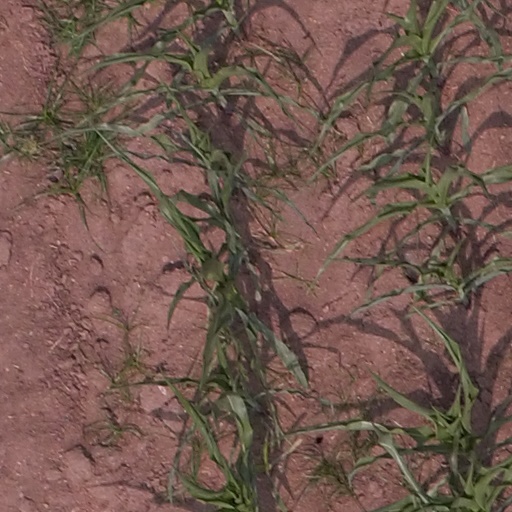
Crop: maize; corn